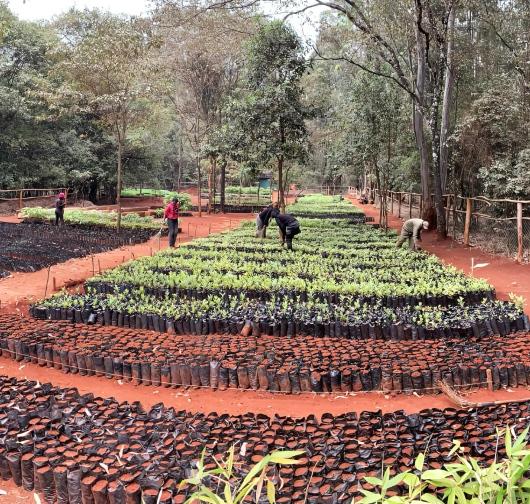
Katika shamba hili kila mche umeweka kwenye mifuko midogo ya plastiki iliyopangwa kwa safu ndefu. Wafanyakazi wachache wanashughulikia miti hiyo wakipanda na kutunza mazingira, ni eneo kubwa lenye miti mingi ni maradi mkubwa wa upandaji miti. Kazi hii ni muhimu sana kwa urejeshaji wa misitu na uhifadhi wa mazingira.